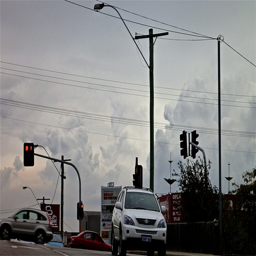
Vehicles traveling on roadway near intersection with traffic signals.
Several cars travel on the street beneath a traffic light.
A car riding away from a set of traffic lights.
A car driving through the city on cloudy day.
a telephone pole cars traffic lights trees and clouds